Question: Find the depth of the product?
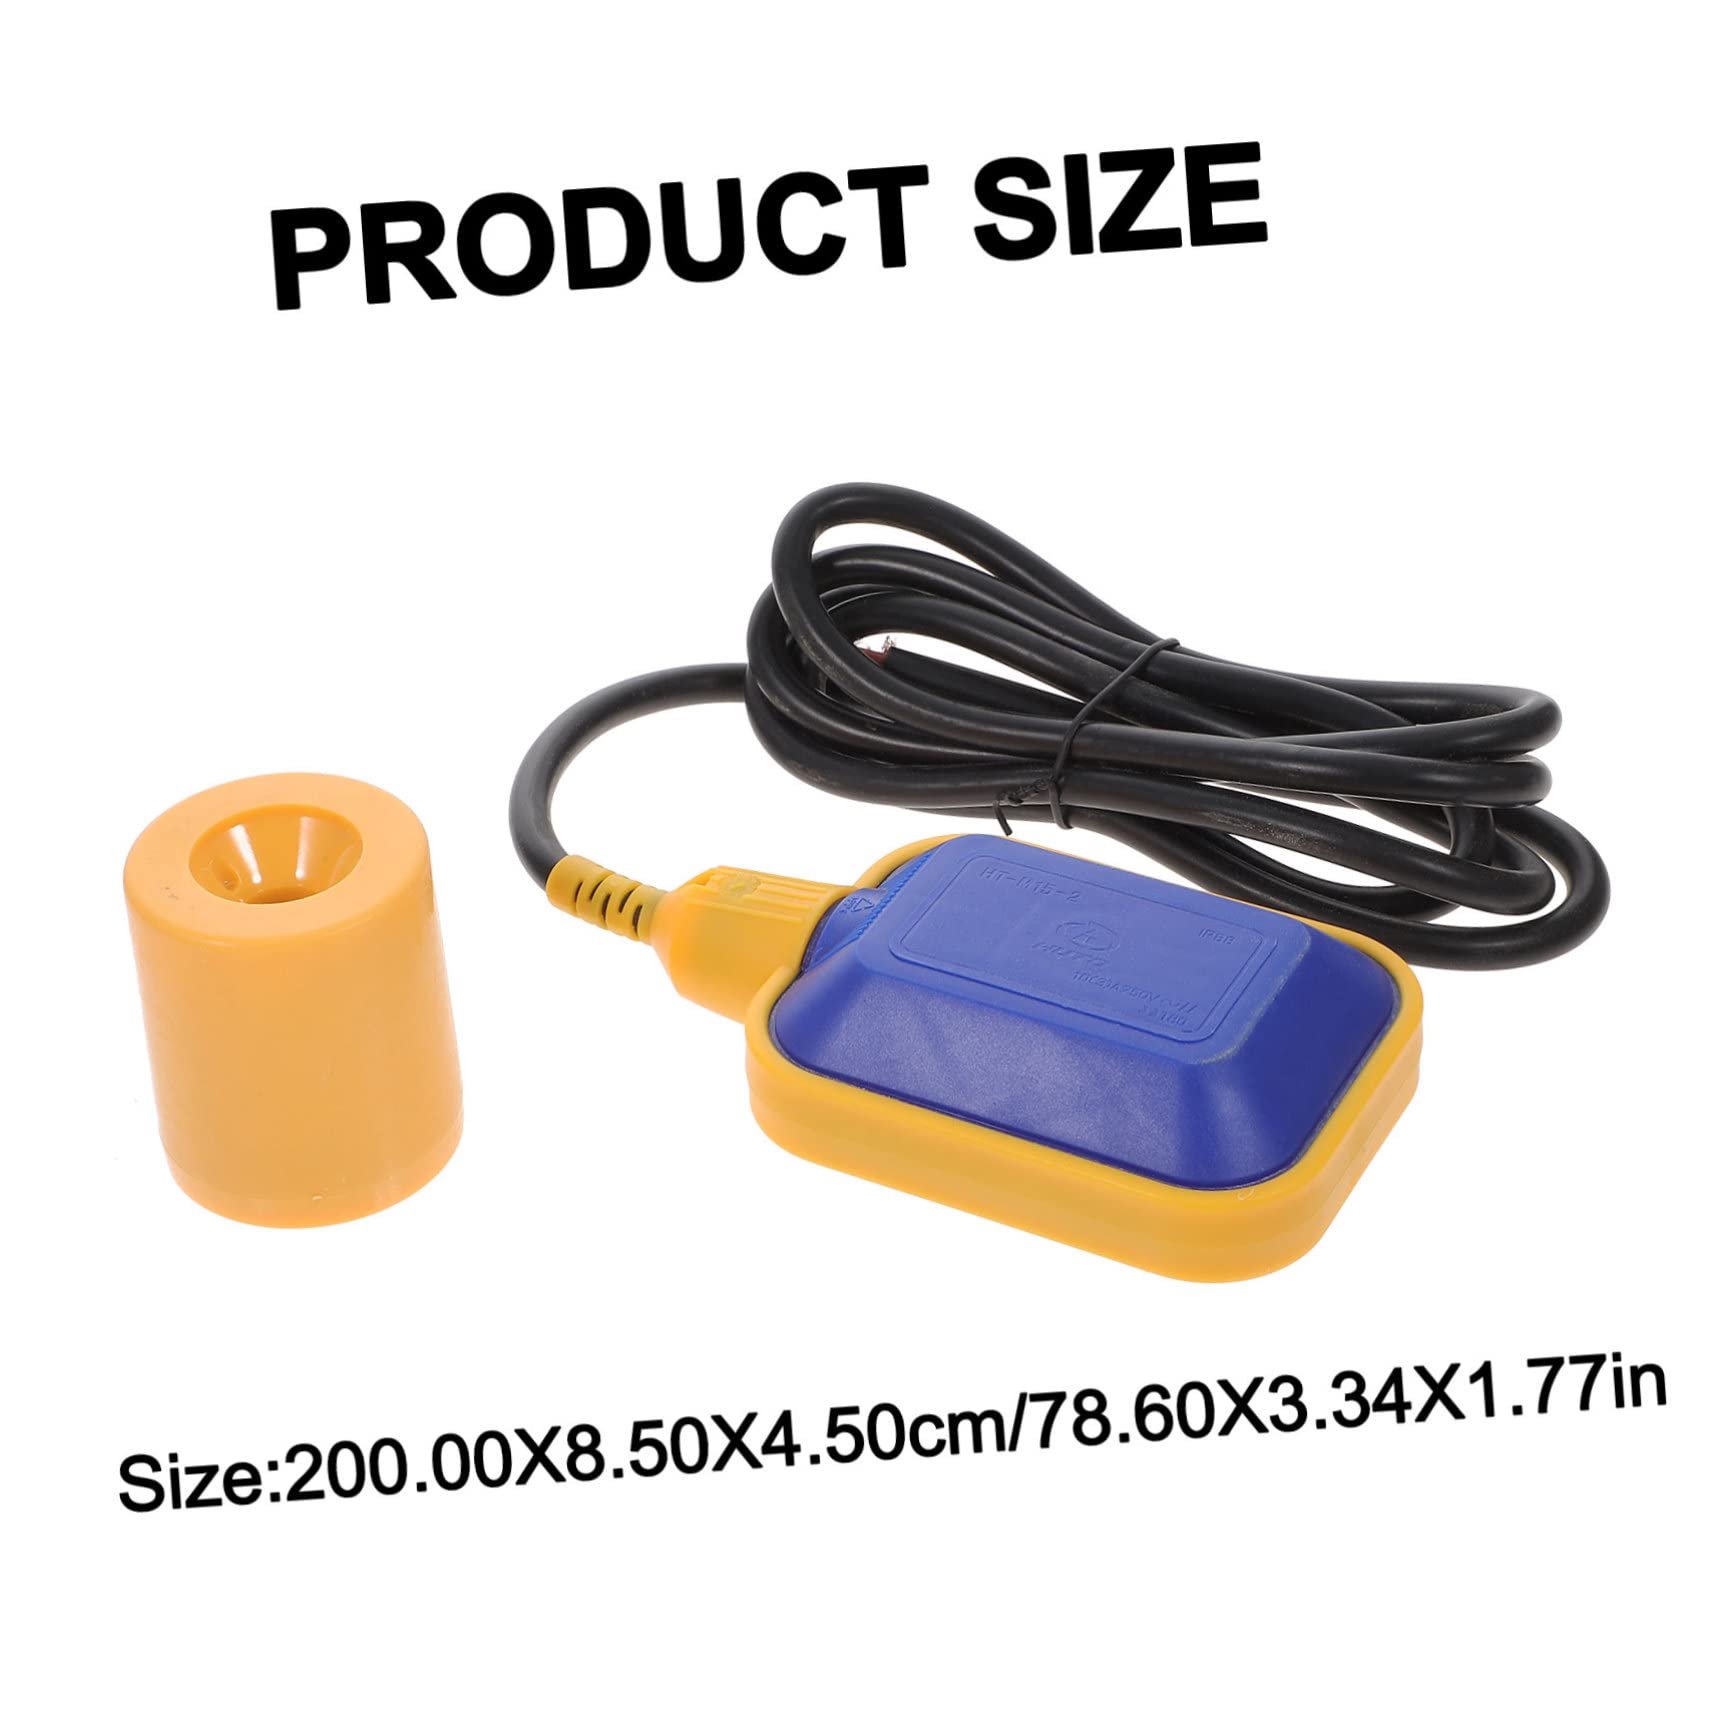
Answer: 4.5 centimetre